4th Guards Motor Rifle Division

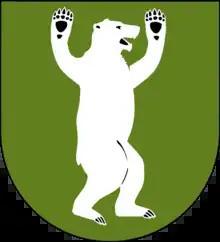
Identification symbol painted on vehicles of the corps' 36th Guards Tank Brigade

The corps fought in Operation Uranus, helping to encircle the Axis southern flank, in the repulse of the German counterattack Operation Winter Storm, and in the counteroffensive of Operation Little Saturn. For "showing perseverance, courage, discipline, and organization" in these actions, in addition to the "heroism displayed by its personnel," the corps was made an elite Guards unit, the 4th Guards Mechanized Corps, on 9 January 1943, and received the Stalingrad honorific on 27 January. Its subordinate brigades accordingly became the 13th, 14th, and 15th Guards Mechanized Brigades. Between January 1943 and mid-January 1944 the corps fought as part of the Southern Front, which became the 4th Ukrainian Front on 20 October 1943. It participated in the Rostov Offensive, the Donbass Strategic Offensive, and the Melitopol Offensive during this period.